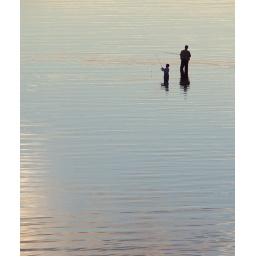
Father and son fishing in the Maitland river below the Minesetung bridge.